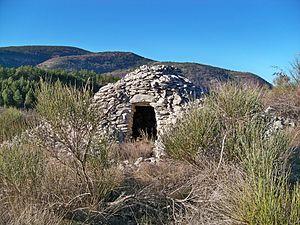
Borie à Aurel, Vaucluse, France
Aurel est une commune française située dans le département de Vaucluse en région Provence-Alpes-Côte d'Azur.